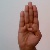
The image shows a hand gesture representing the letter 'B' in Indian Sign Language.